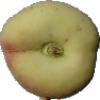
Label: Peach Flat 1